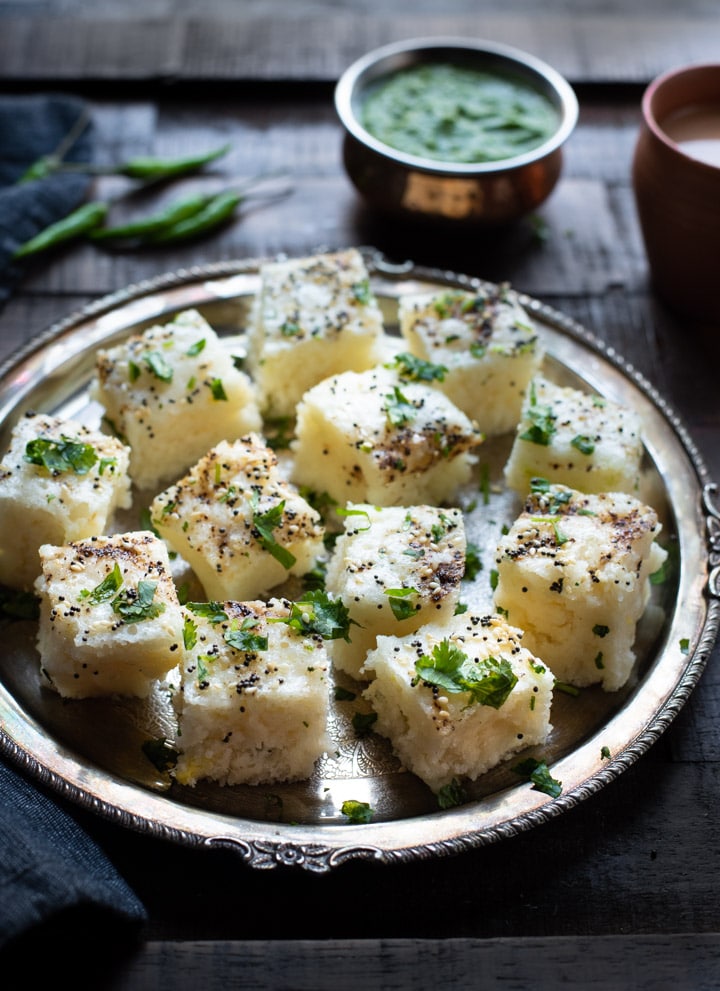
Dish: dhokla